Julia Keese Colles

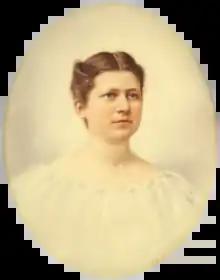
Posthumous miniature portrait of Colles, painted by her daughter, artist and suffrage activist Gertrude Colles.

Julia Keese Nelson Colles (1840–1913) was an American historian, lecturer, and writer who lived in and studied Morristown, New Jersey.